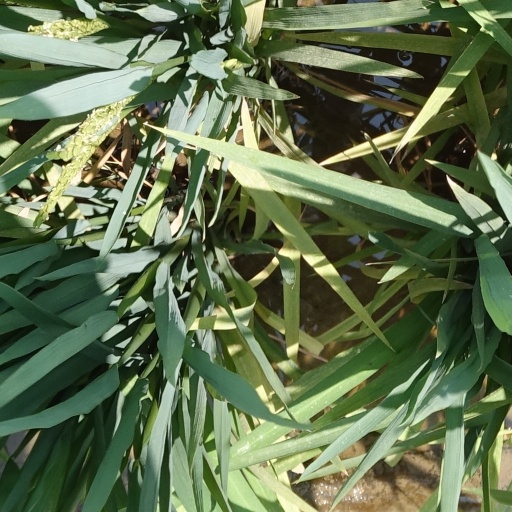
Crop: rice